Royal Marines

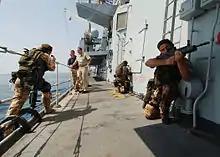
Boarding procedures demonstrated by Royal Marines on the frigate HMS "Somerset" in the Persian Gulf, in 2004

In 1946 the Army Commandos were disbanded, leaving the Royal Marines to continue the commando role (with supporting army elements). During the Cold War the Royal Marines were earmarked to reinforce NATO's northernmost command Allied Forces North Norway. Therefore, 3 Commando Brigade began to train annually in Northern Norway and had large stores of vehicles and supplies pre-positioned there. At the end of the Cold War in 1989 the structure of the Royal Marines was as follows: